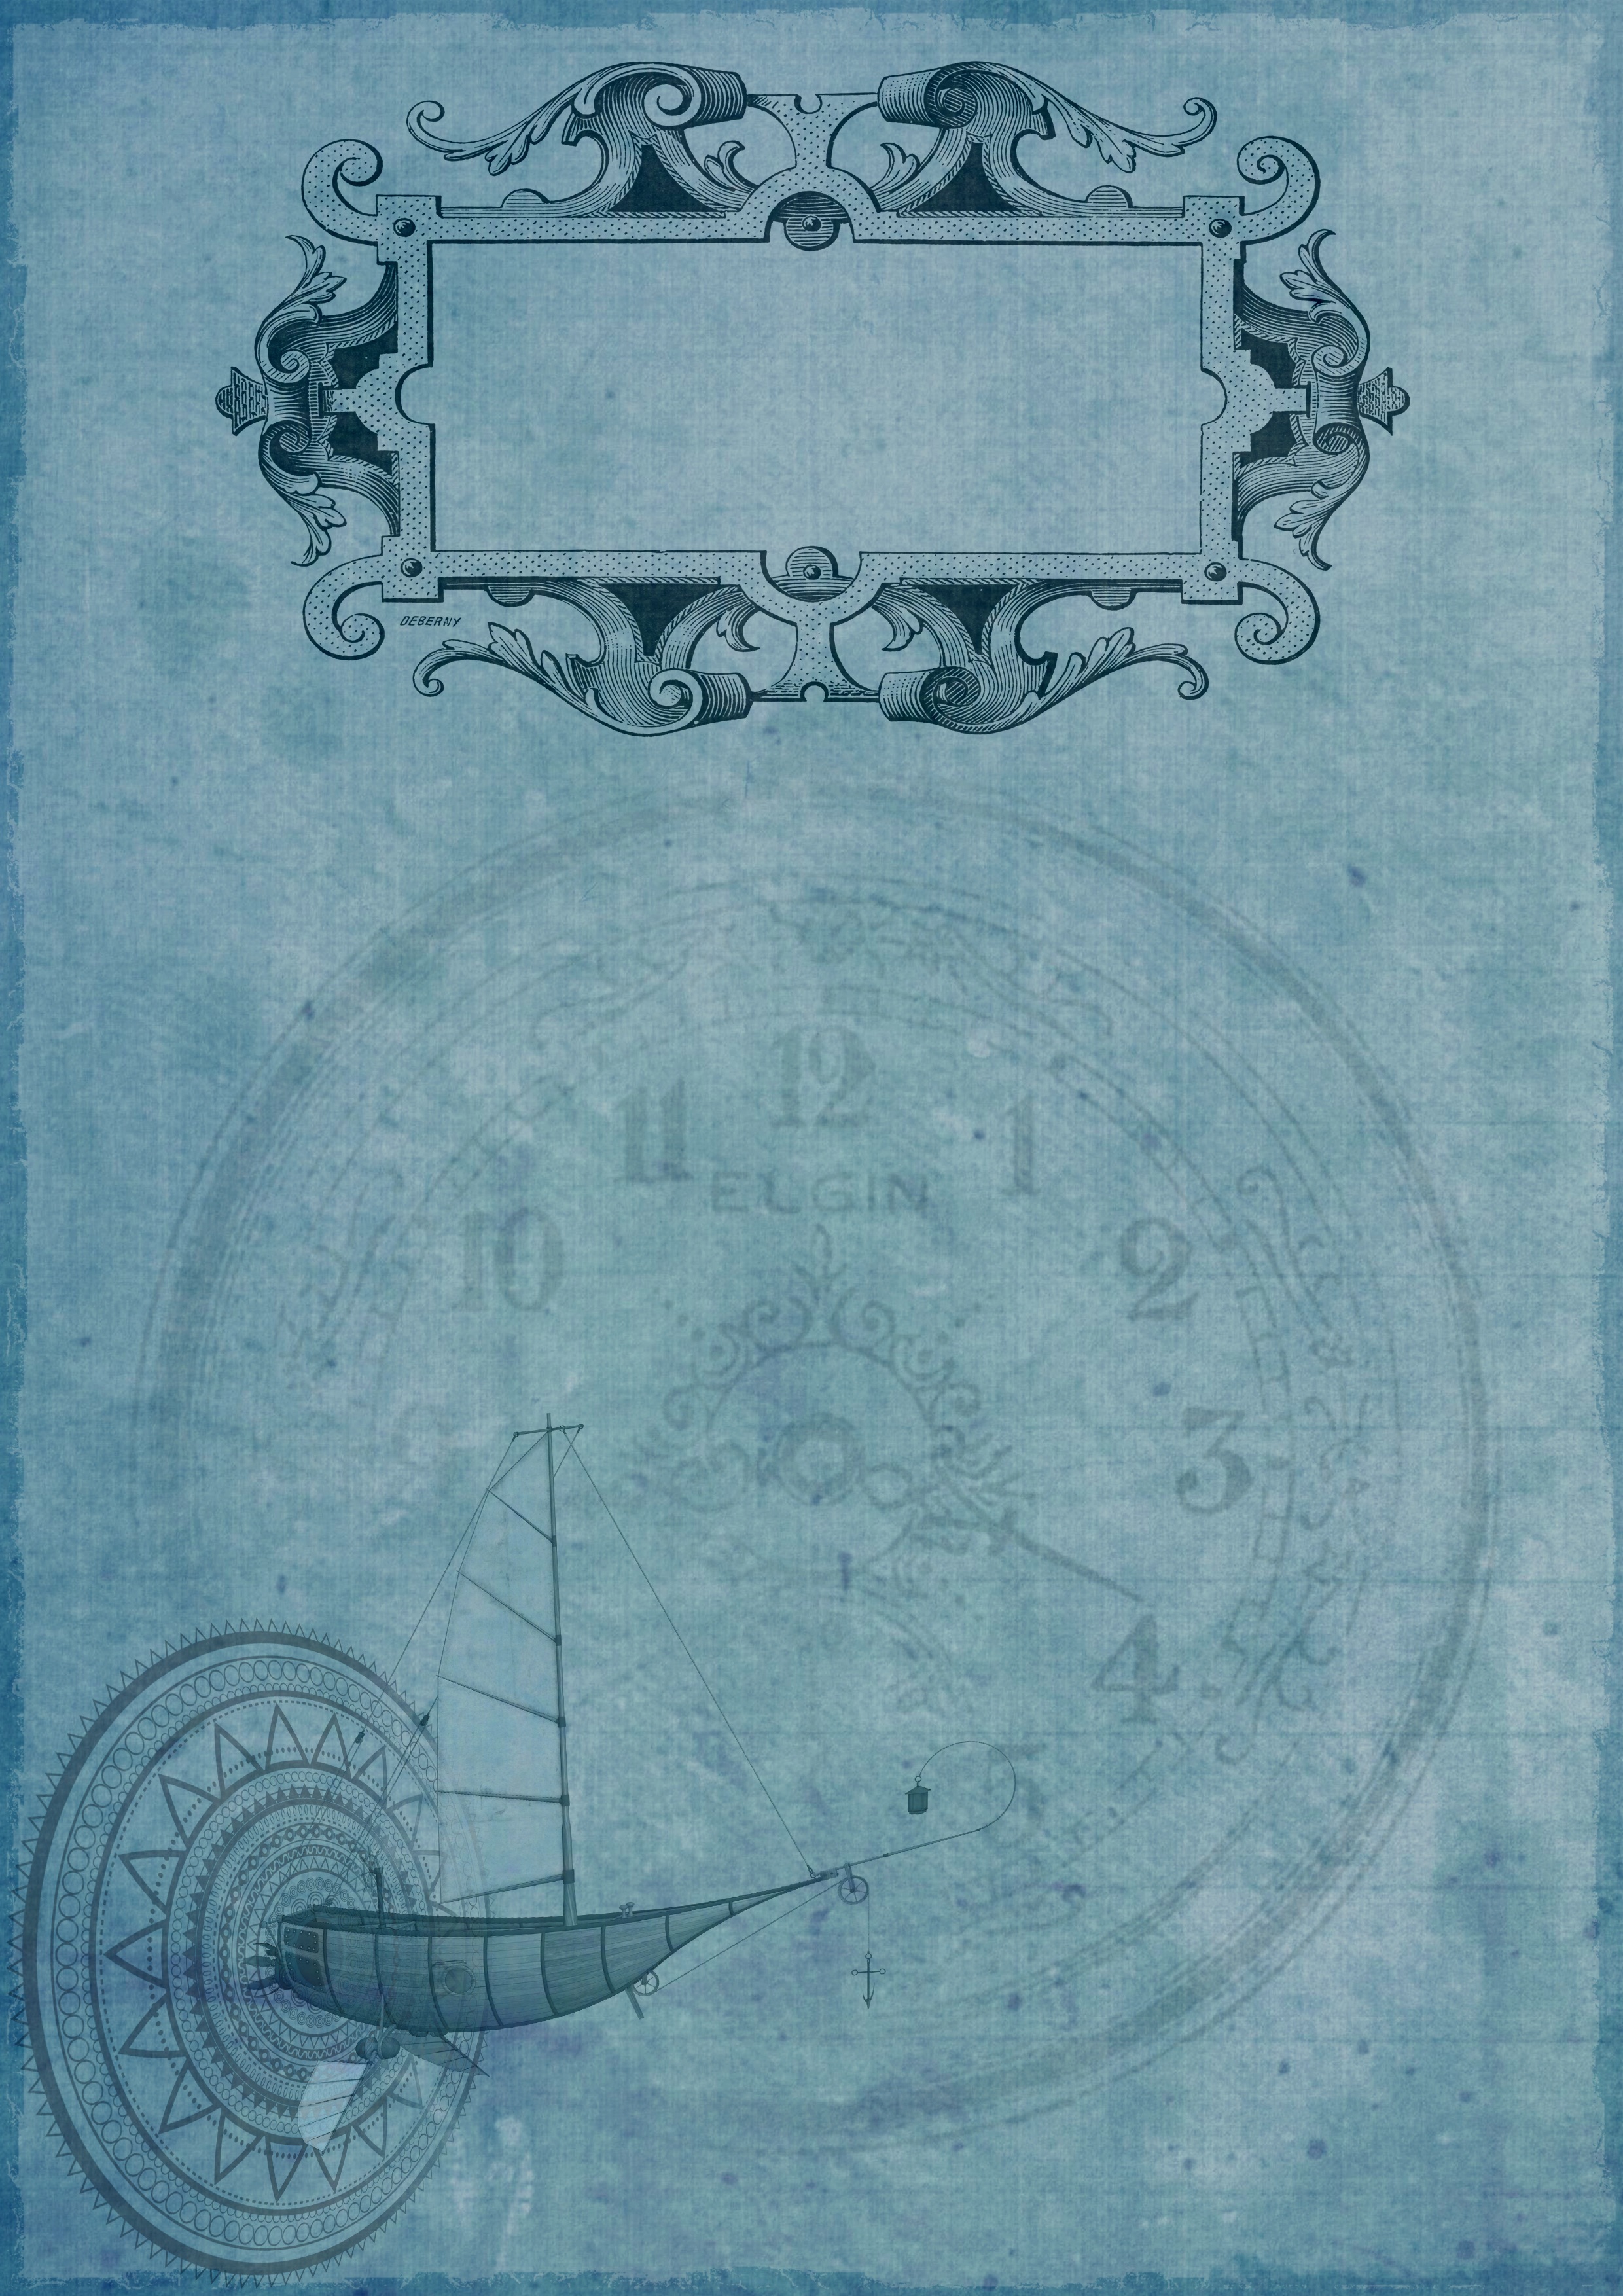
vintage, retro, clock, old, travel, transport, pattern, blue, material, circle, art, steampunk, background, sketch, drawing, illustration, event, birthday, seafaring, invention